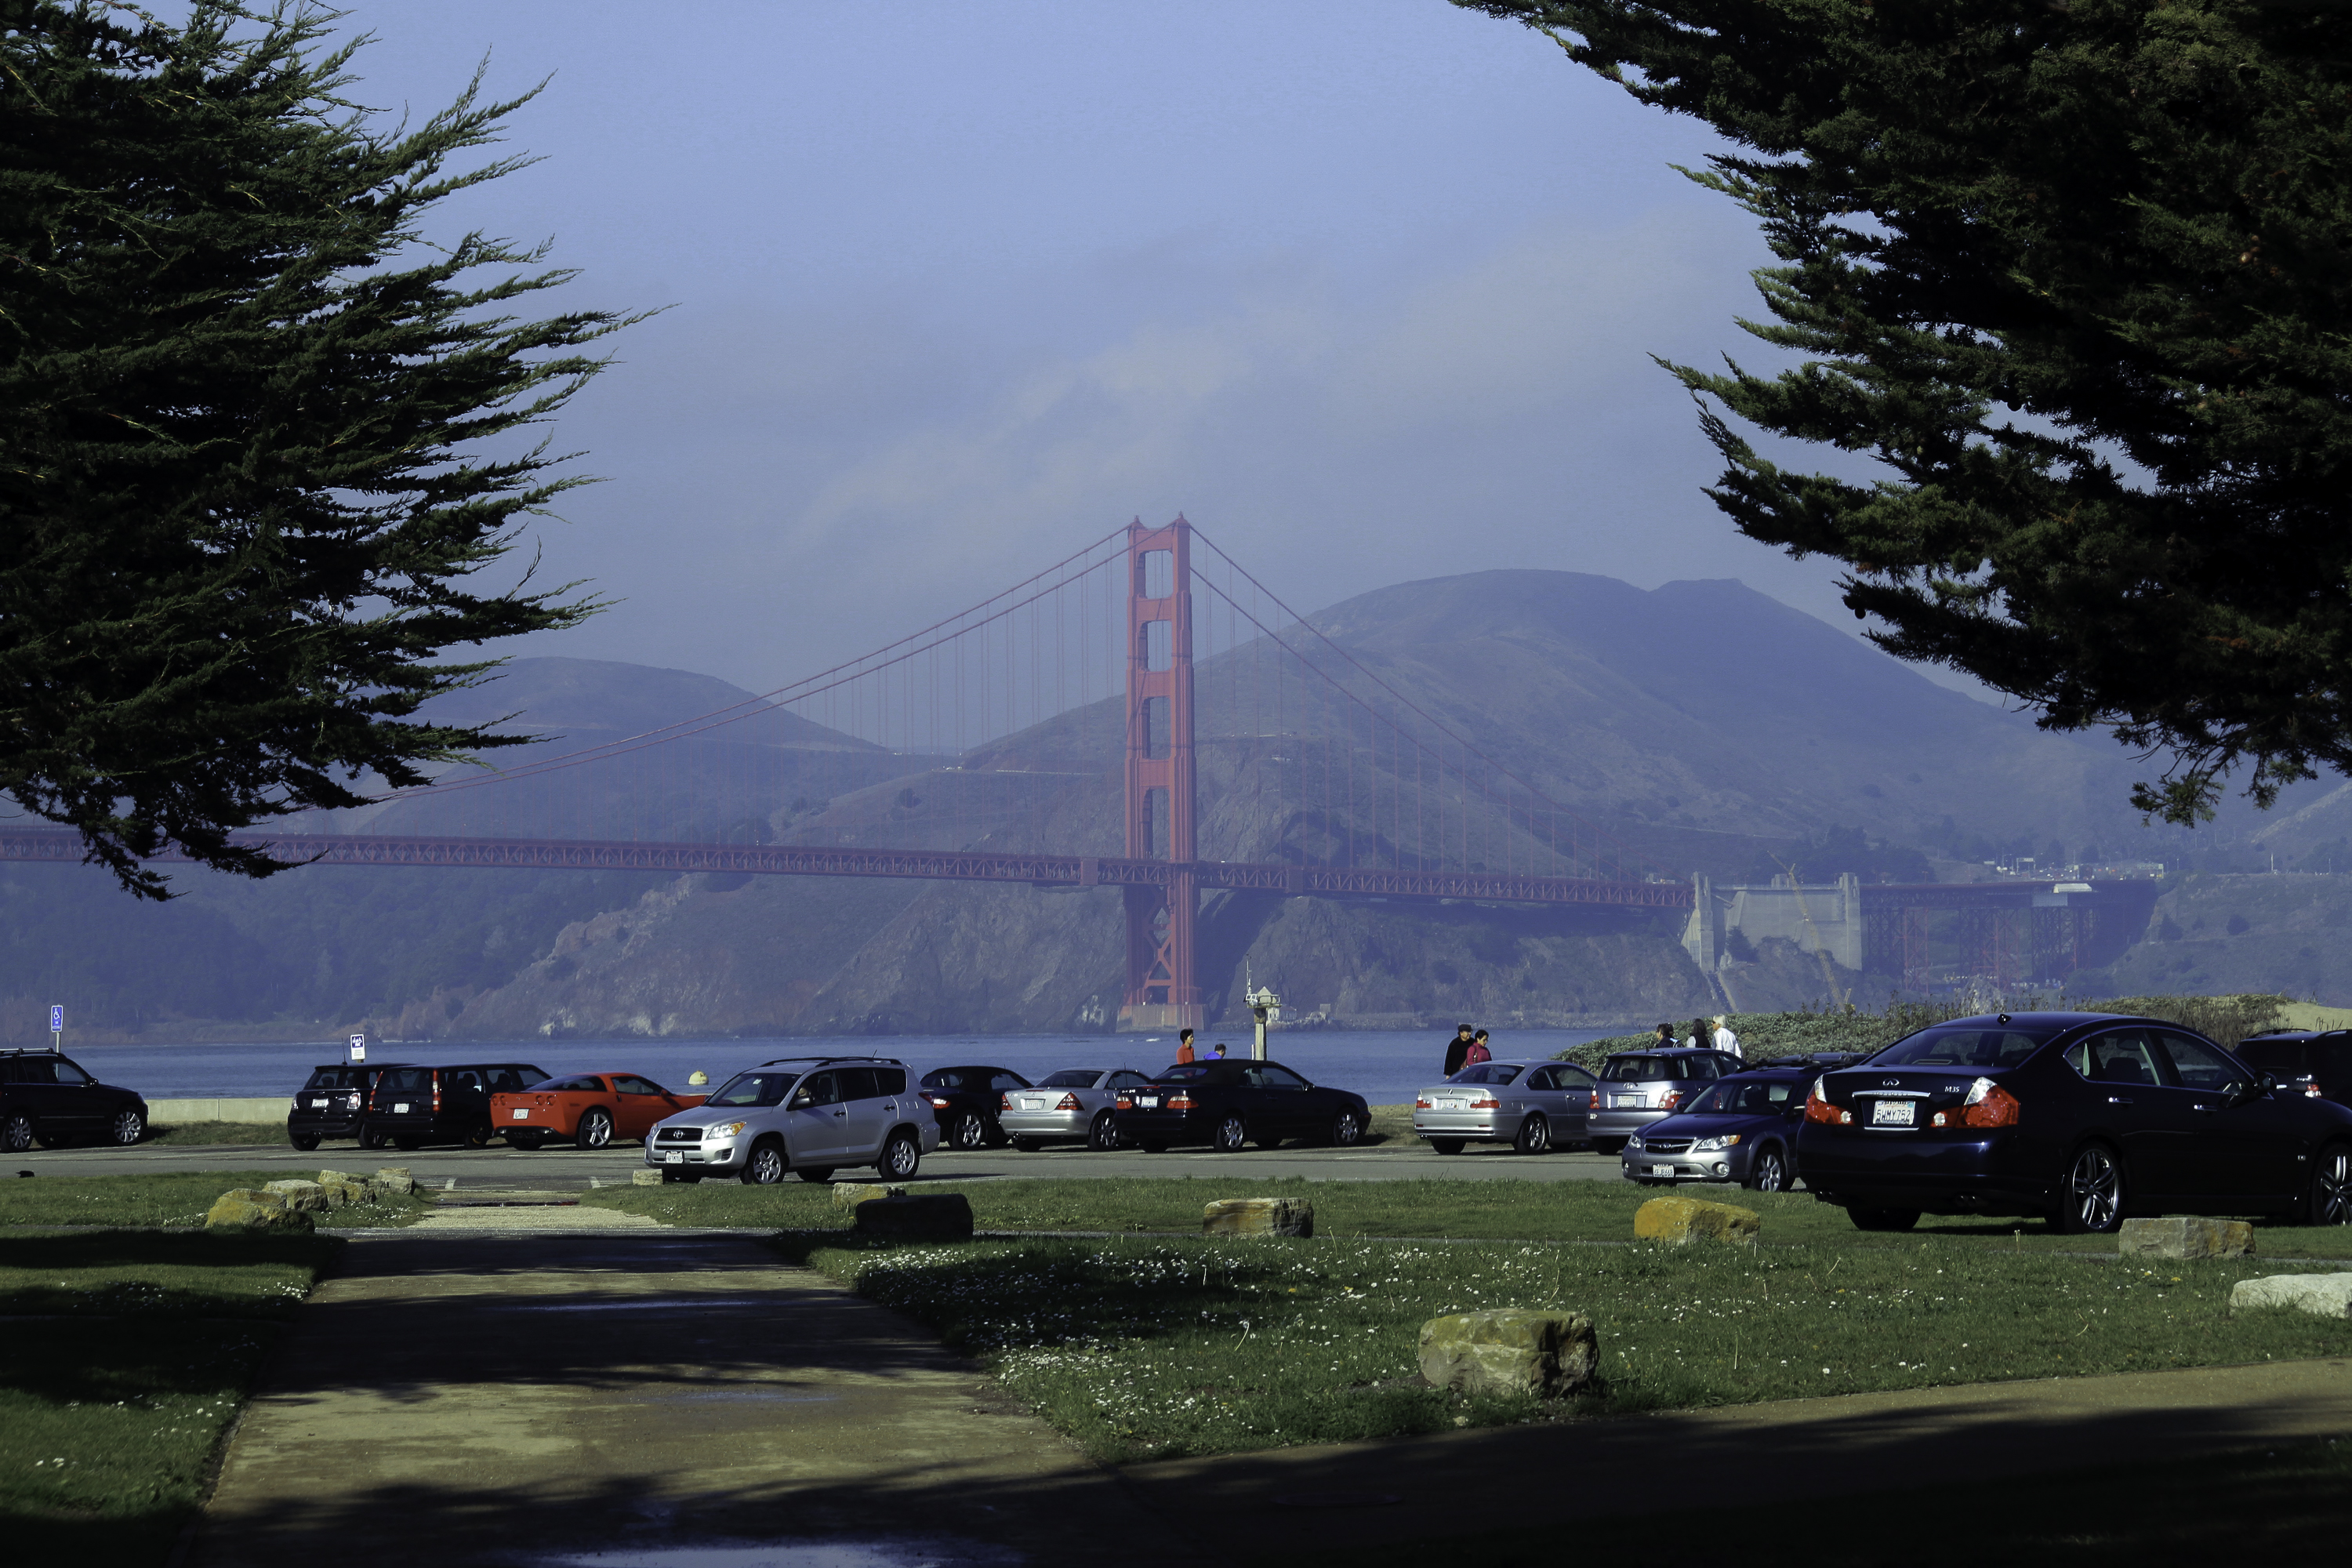
mountain, bridge, highway, mountain range, photo, travel, vehicle, canon, usa, california, road trip, infrastructure, goldengate, photoshop, estadosunidos, 6d, lightroom, foto, argentina, us, 60d, canonef50mmf14usm, canoneos6d, canonlens, bayarea, rodrigoparedes, buenosaires, 160378, www160378com, sanfranciso, canoneos60d, canoneosrebelt1, canonef1635mmf28liiusm, canonef24105mmf4lisusm, atmosphere of earth